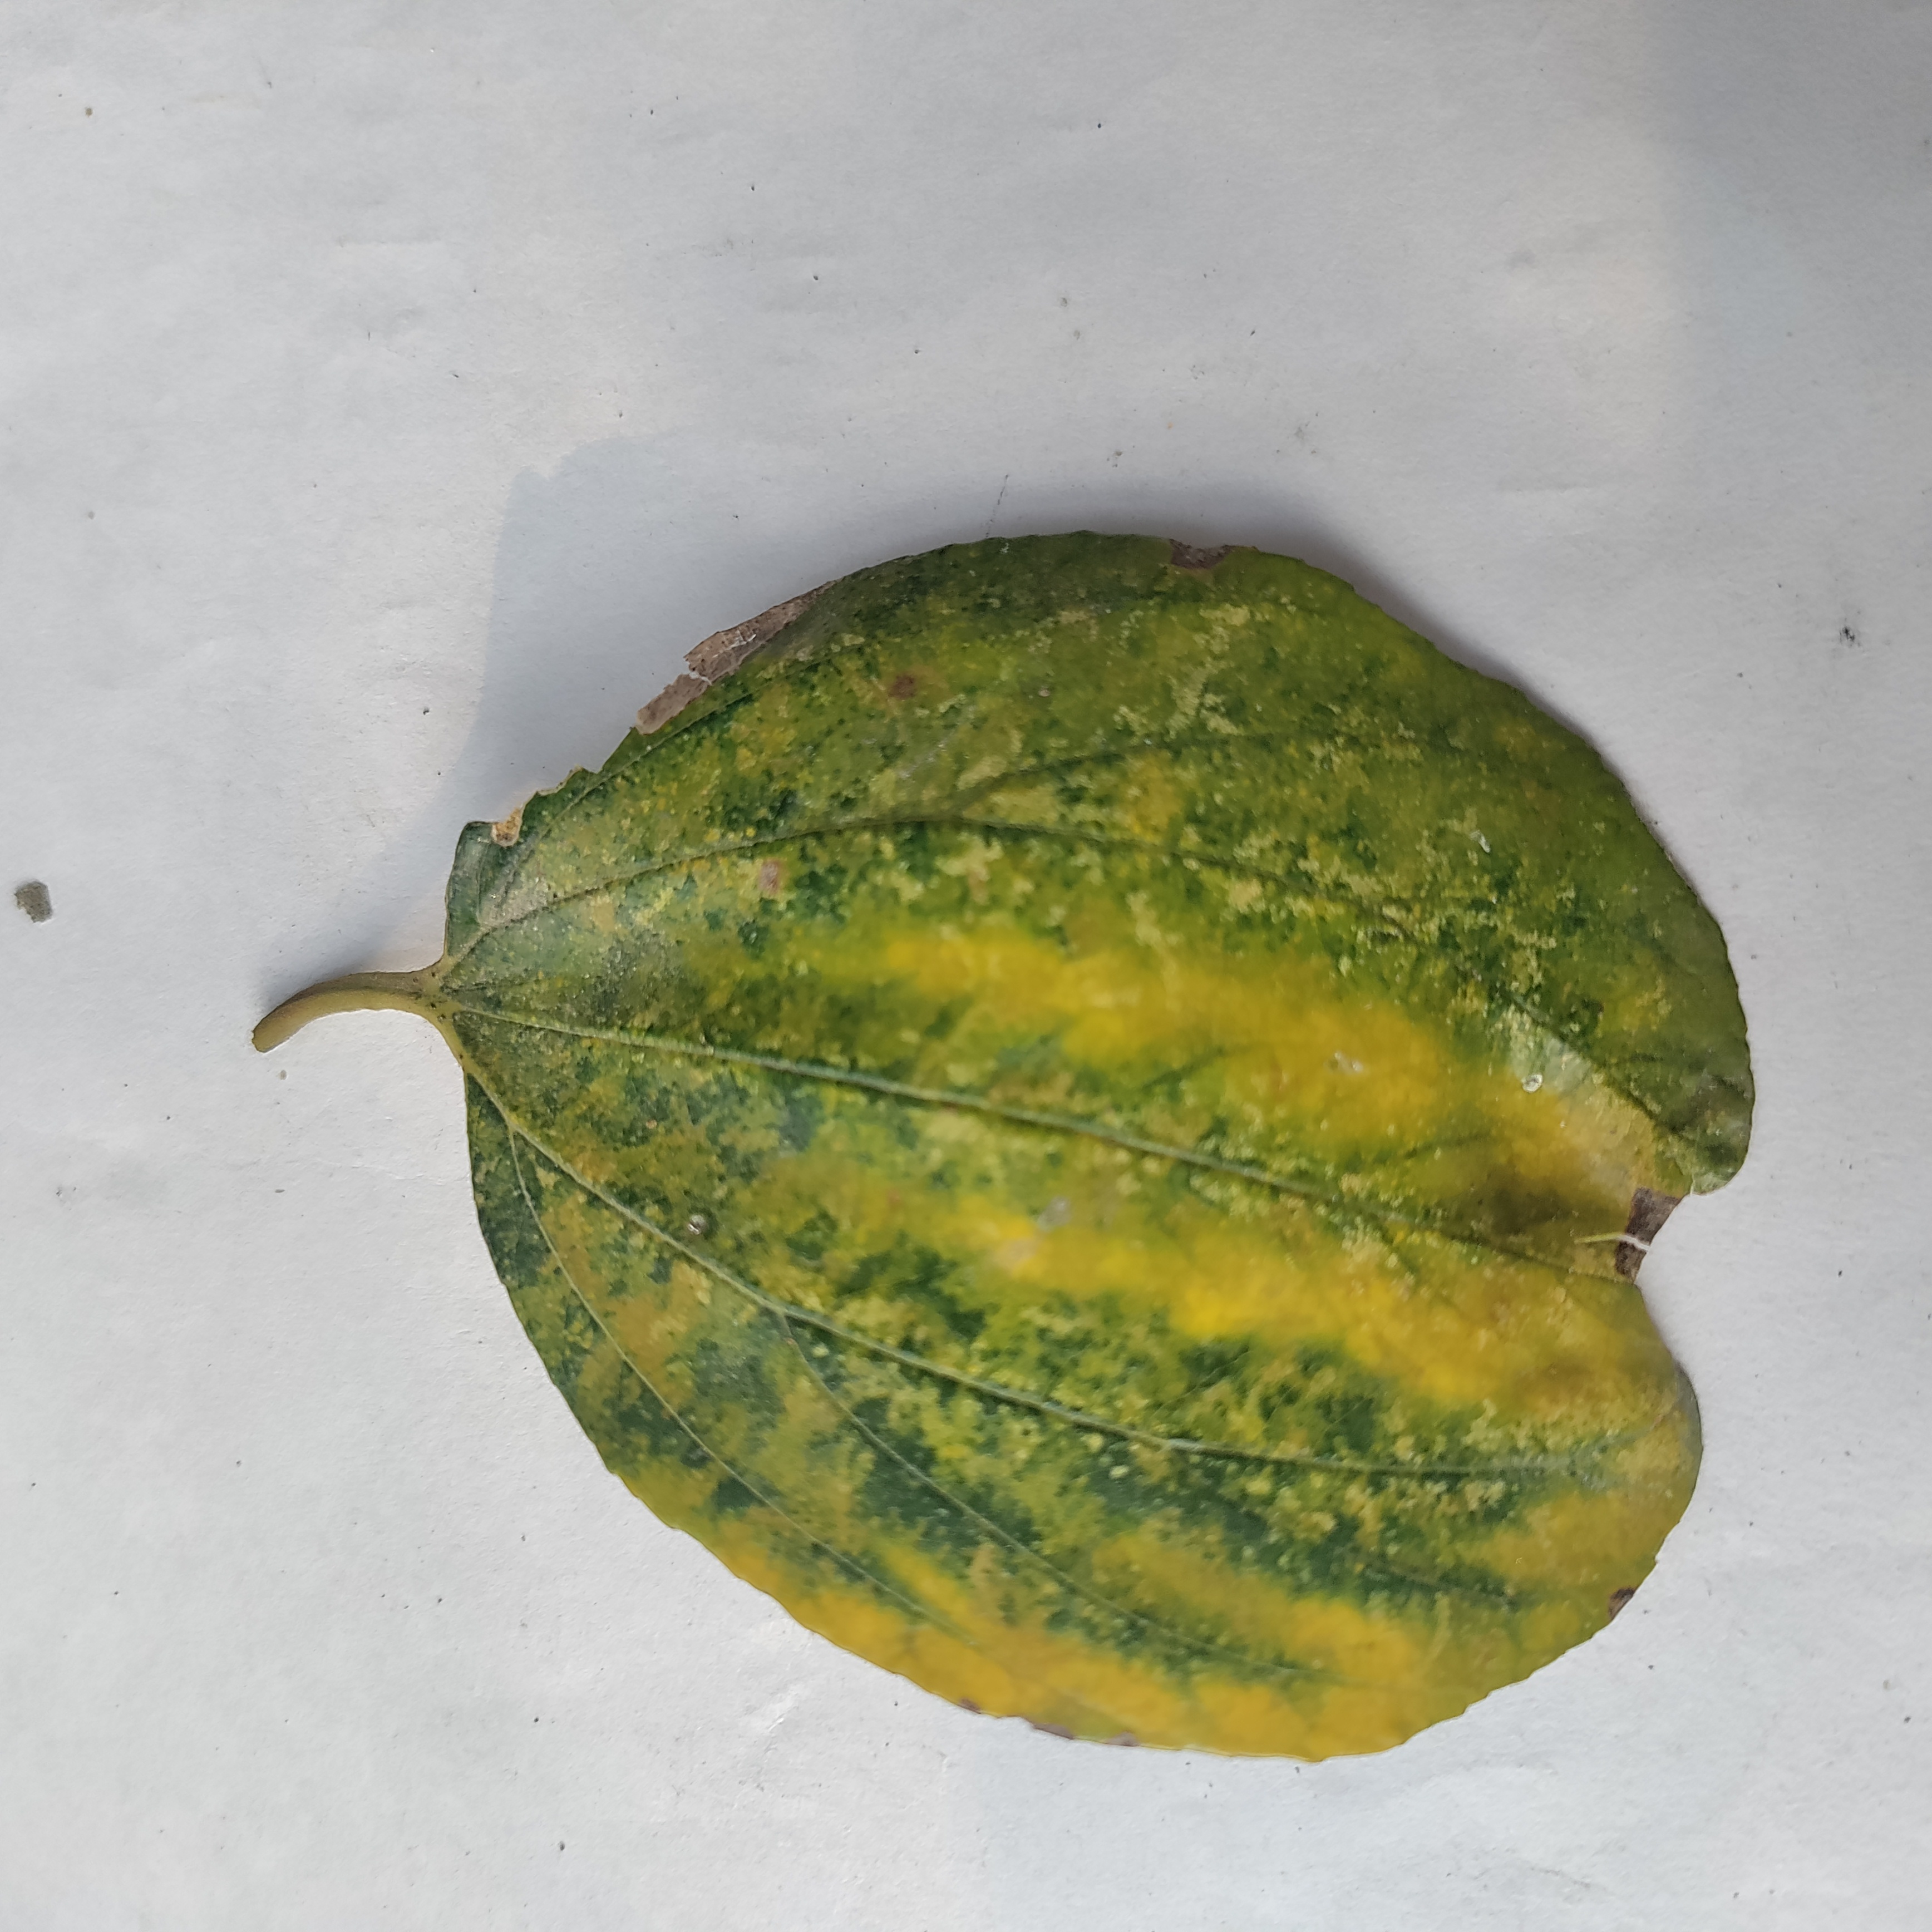
Label: Yellow